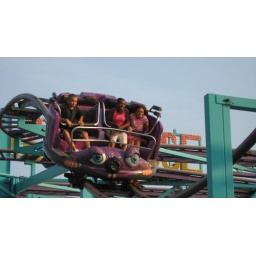
girls in sky good